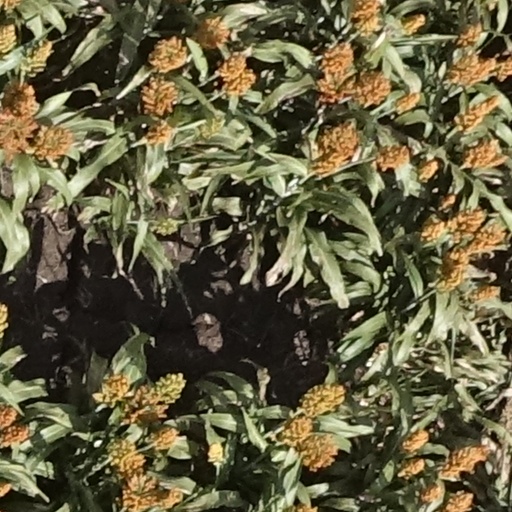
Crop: sorghum